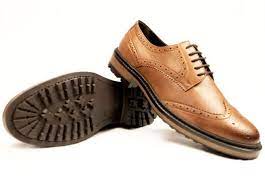
Label: Brogue